Amaury Cordeel

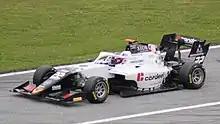
Cordeel driving a Dallara F3 2019 during the 2021 Spielberg Formula 3 round.

Cordeel was announced to race in the 2021 FIA Formula 3 Championship with Campos Racing. At the penultimate round of the season the Belgian qualified in twelfth position, leading to him starting from pole in race one. Cordeel attributed his strong qualifying to him having finally gotten to grips with the tyre degradation. He was unable to use his advantage, as he was involved in a first-lap incident with Alexander Smolyar.